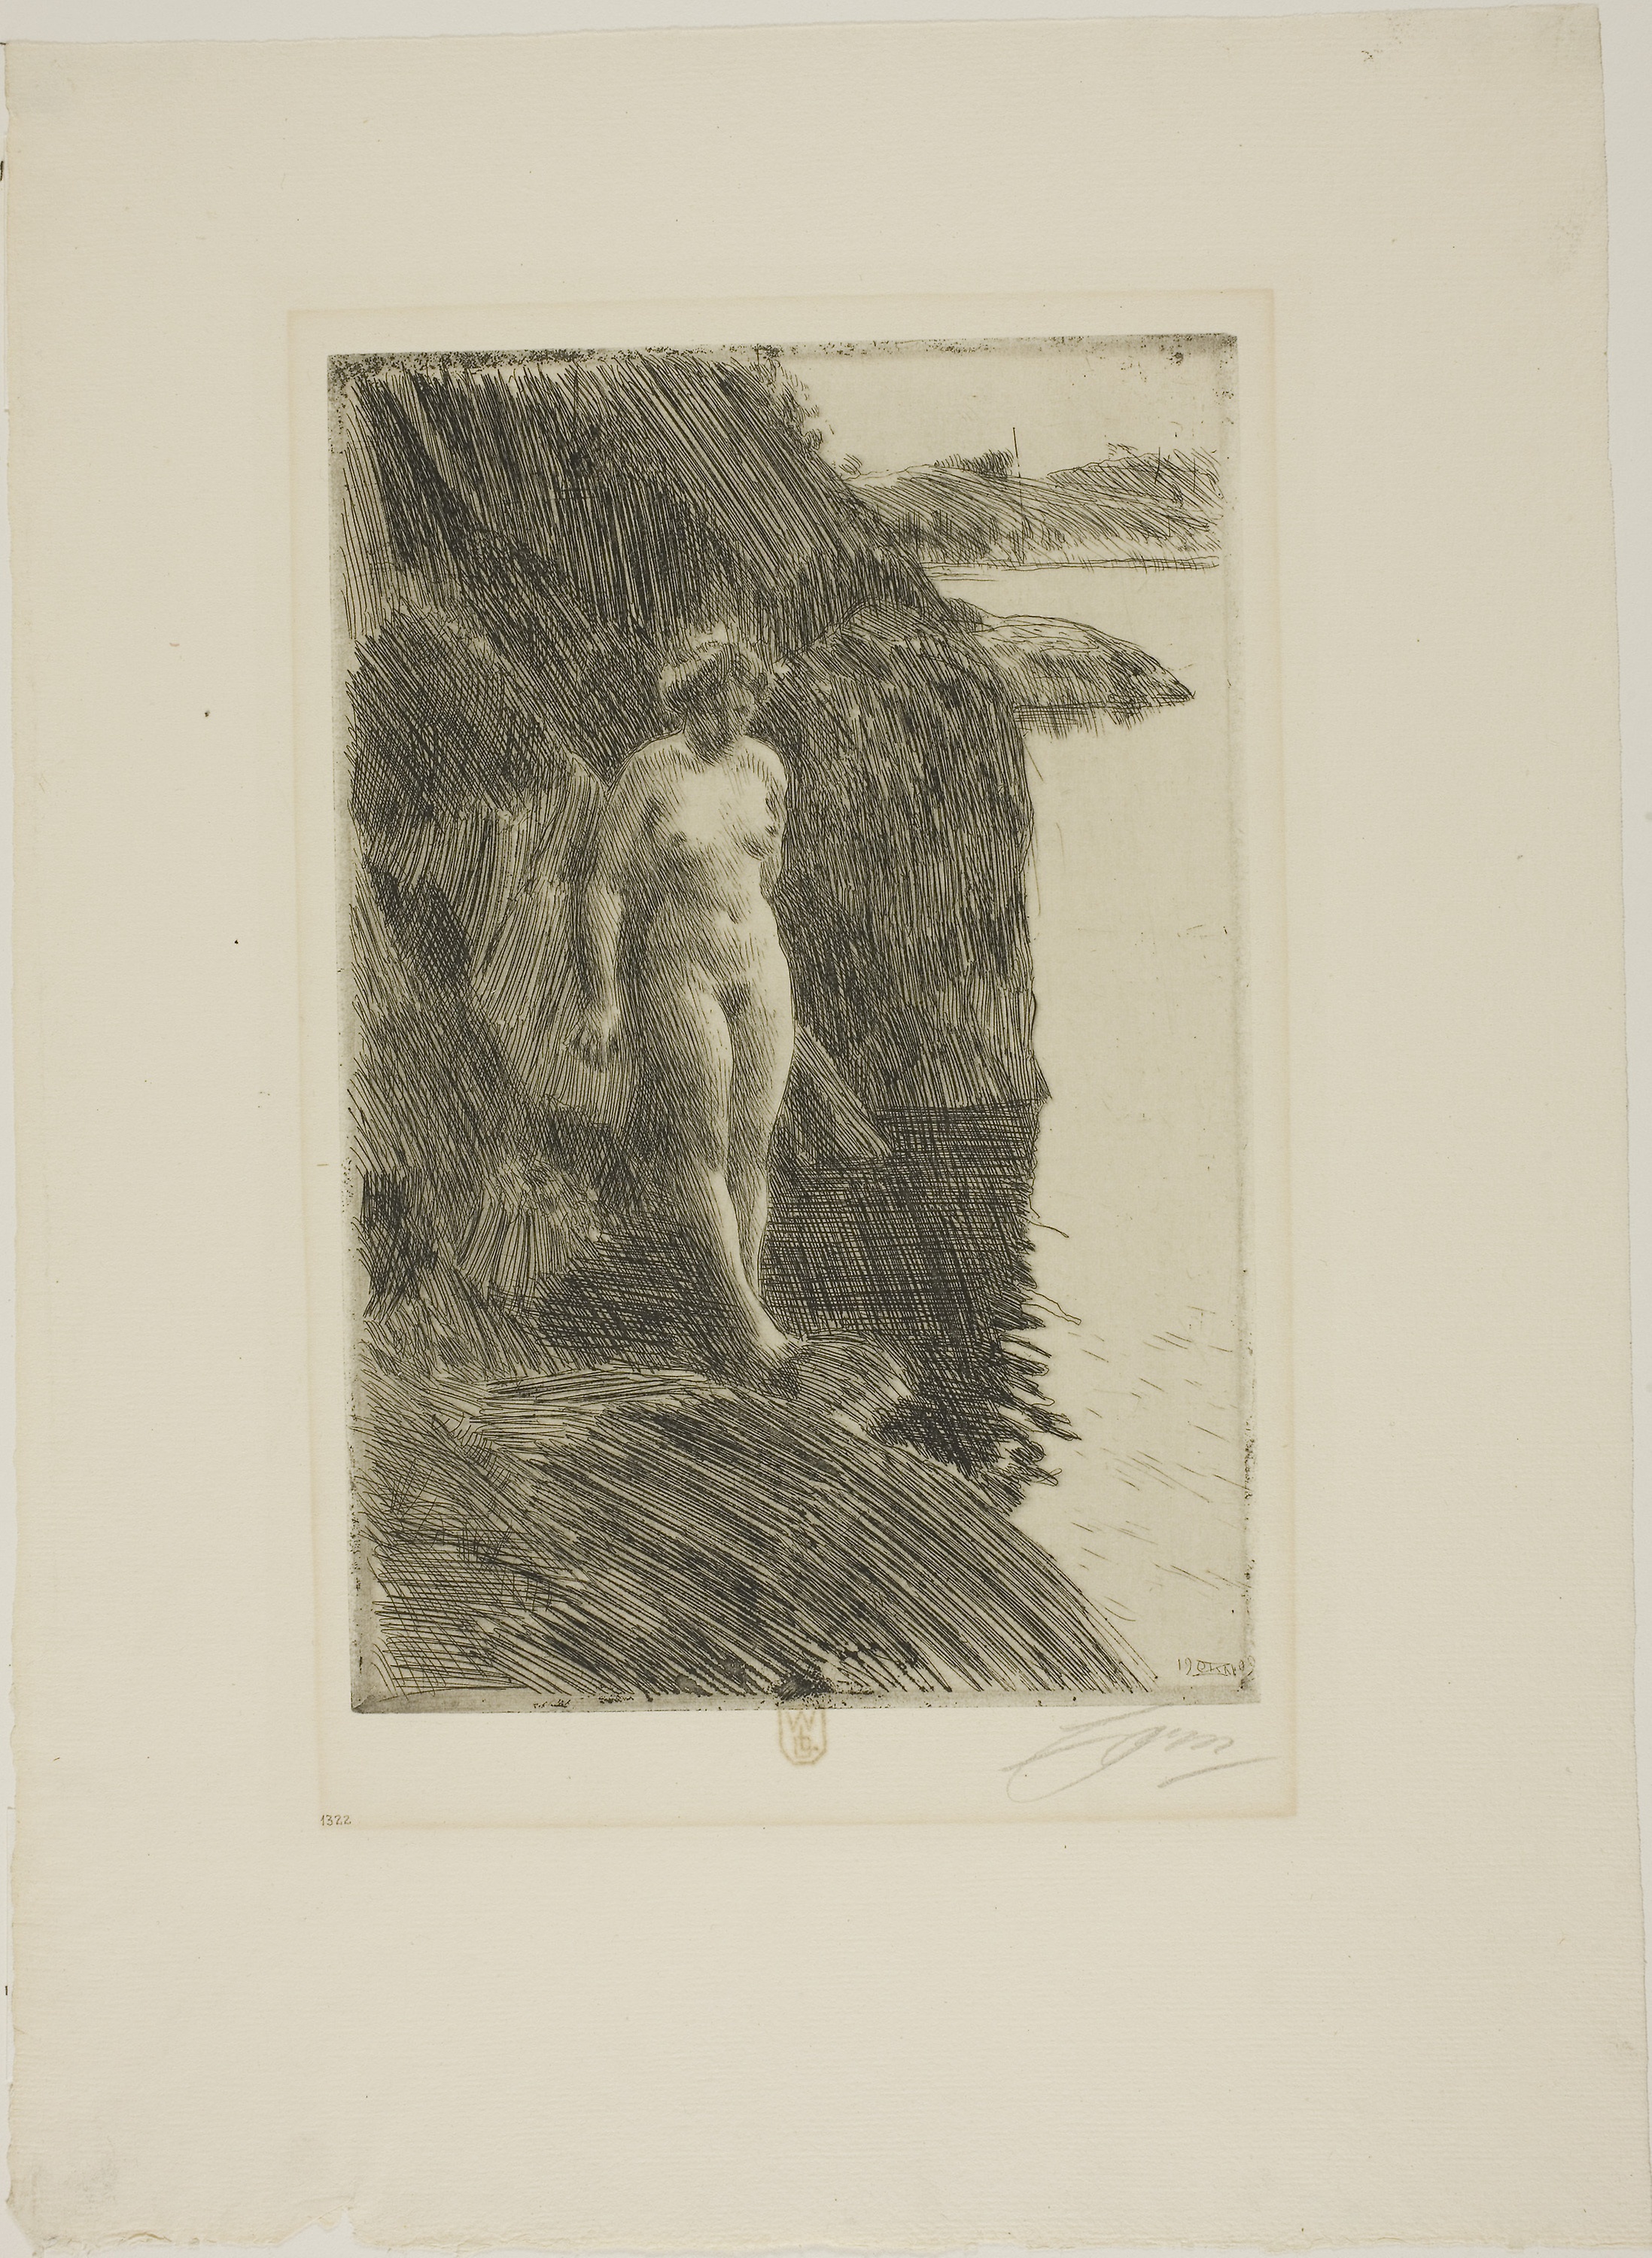
fauna, picture frame, art, history, painting, artwork, visual arts, modern art, portrait, stock photography, printmaking, drawing, paper